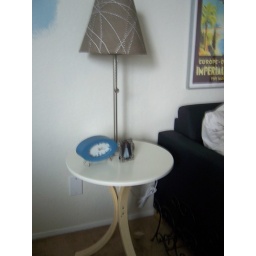
Ikea stand, lamp, clock, and sofa bed in our office